Stalag VIII-B

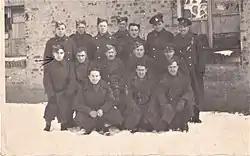
Prisoners in Stalag VIII-B

Stalag VIII-B was most recently a German Army administered POW camp during World War II, later renumbered Stalag-344, located near the village of Lamsdorf (now Łambinowice) in Silesia. The camp contained barracks built to house British and French World War I POWs. The site had housed POWs of the Franco-Prussian War of 1870-71.